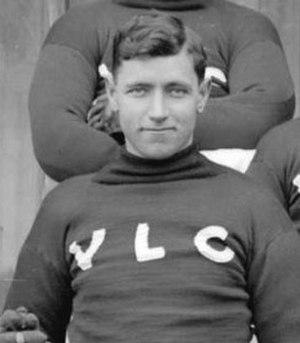
Frederick James Ion, surnommé Mickey Ion est un joueur professionnel de crosse puis un arbitre de hockey sur glace.